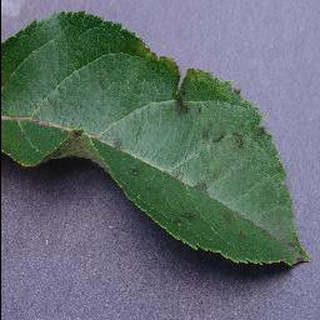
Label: apple_apple_scab